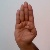
The image shows a hand gesture representing the letter 'B' in Indian Sign Language.